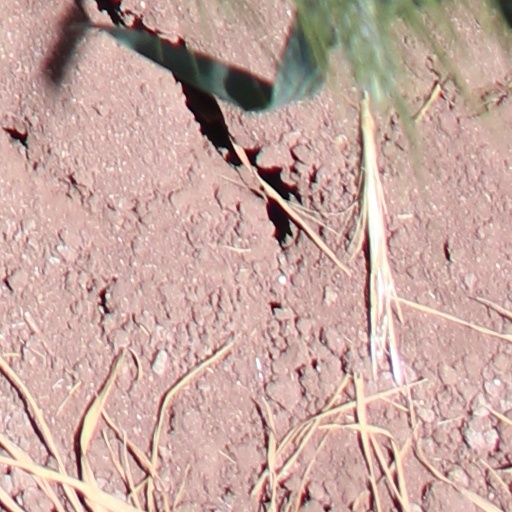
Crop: wheat